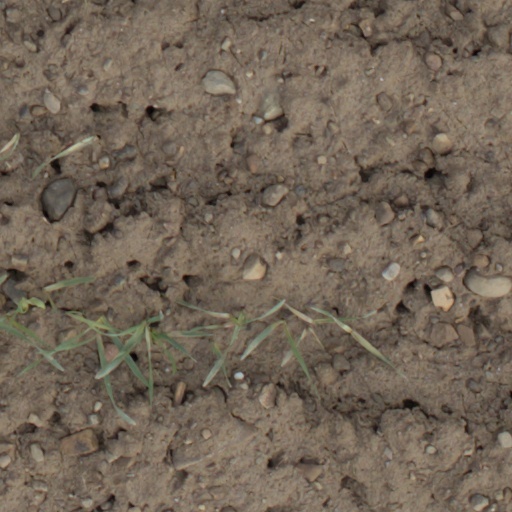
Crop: wheat